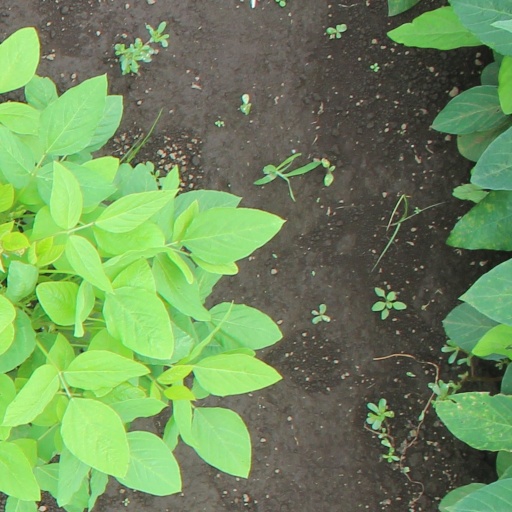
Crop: soybean